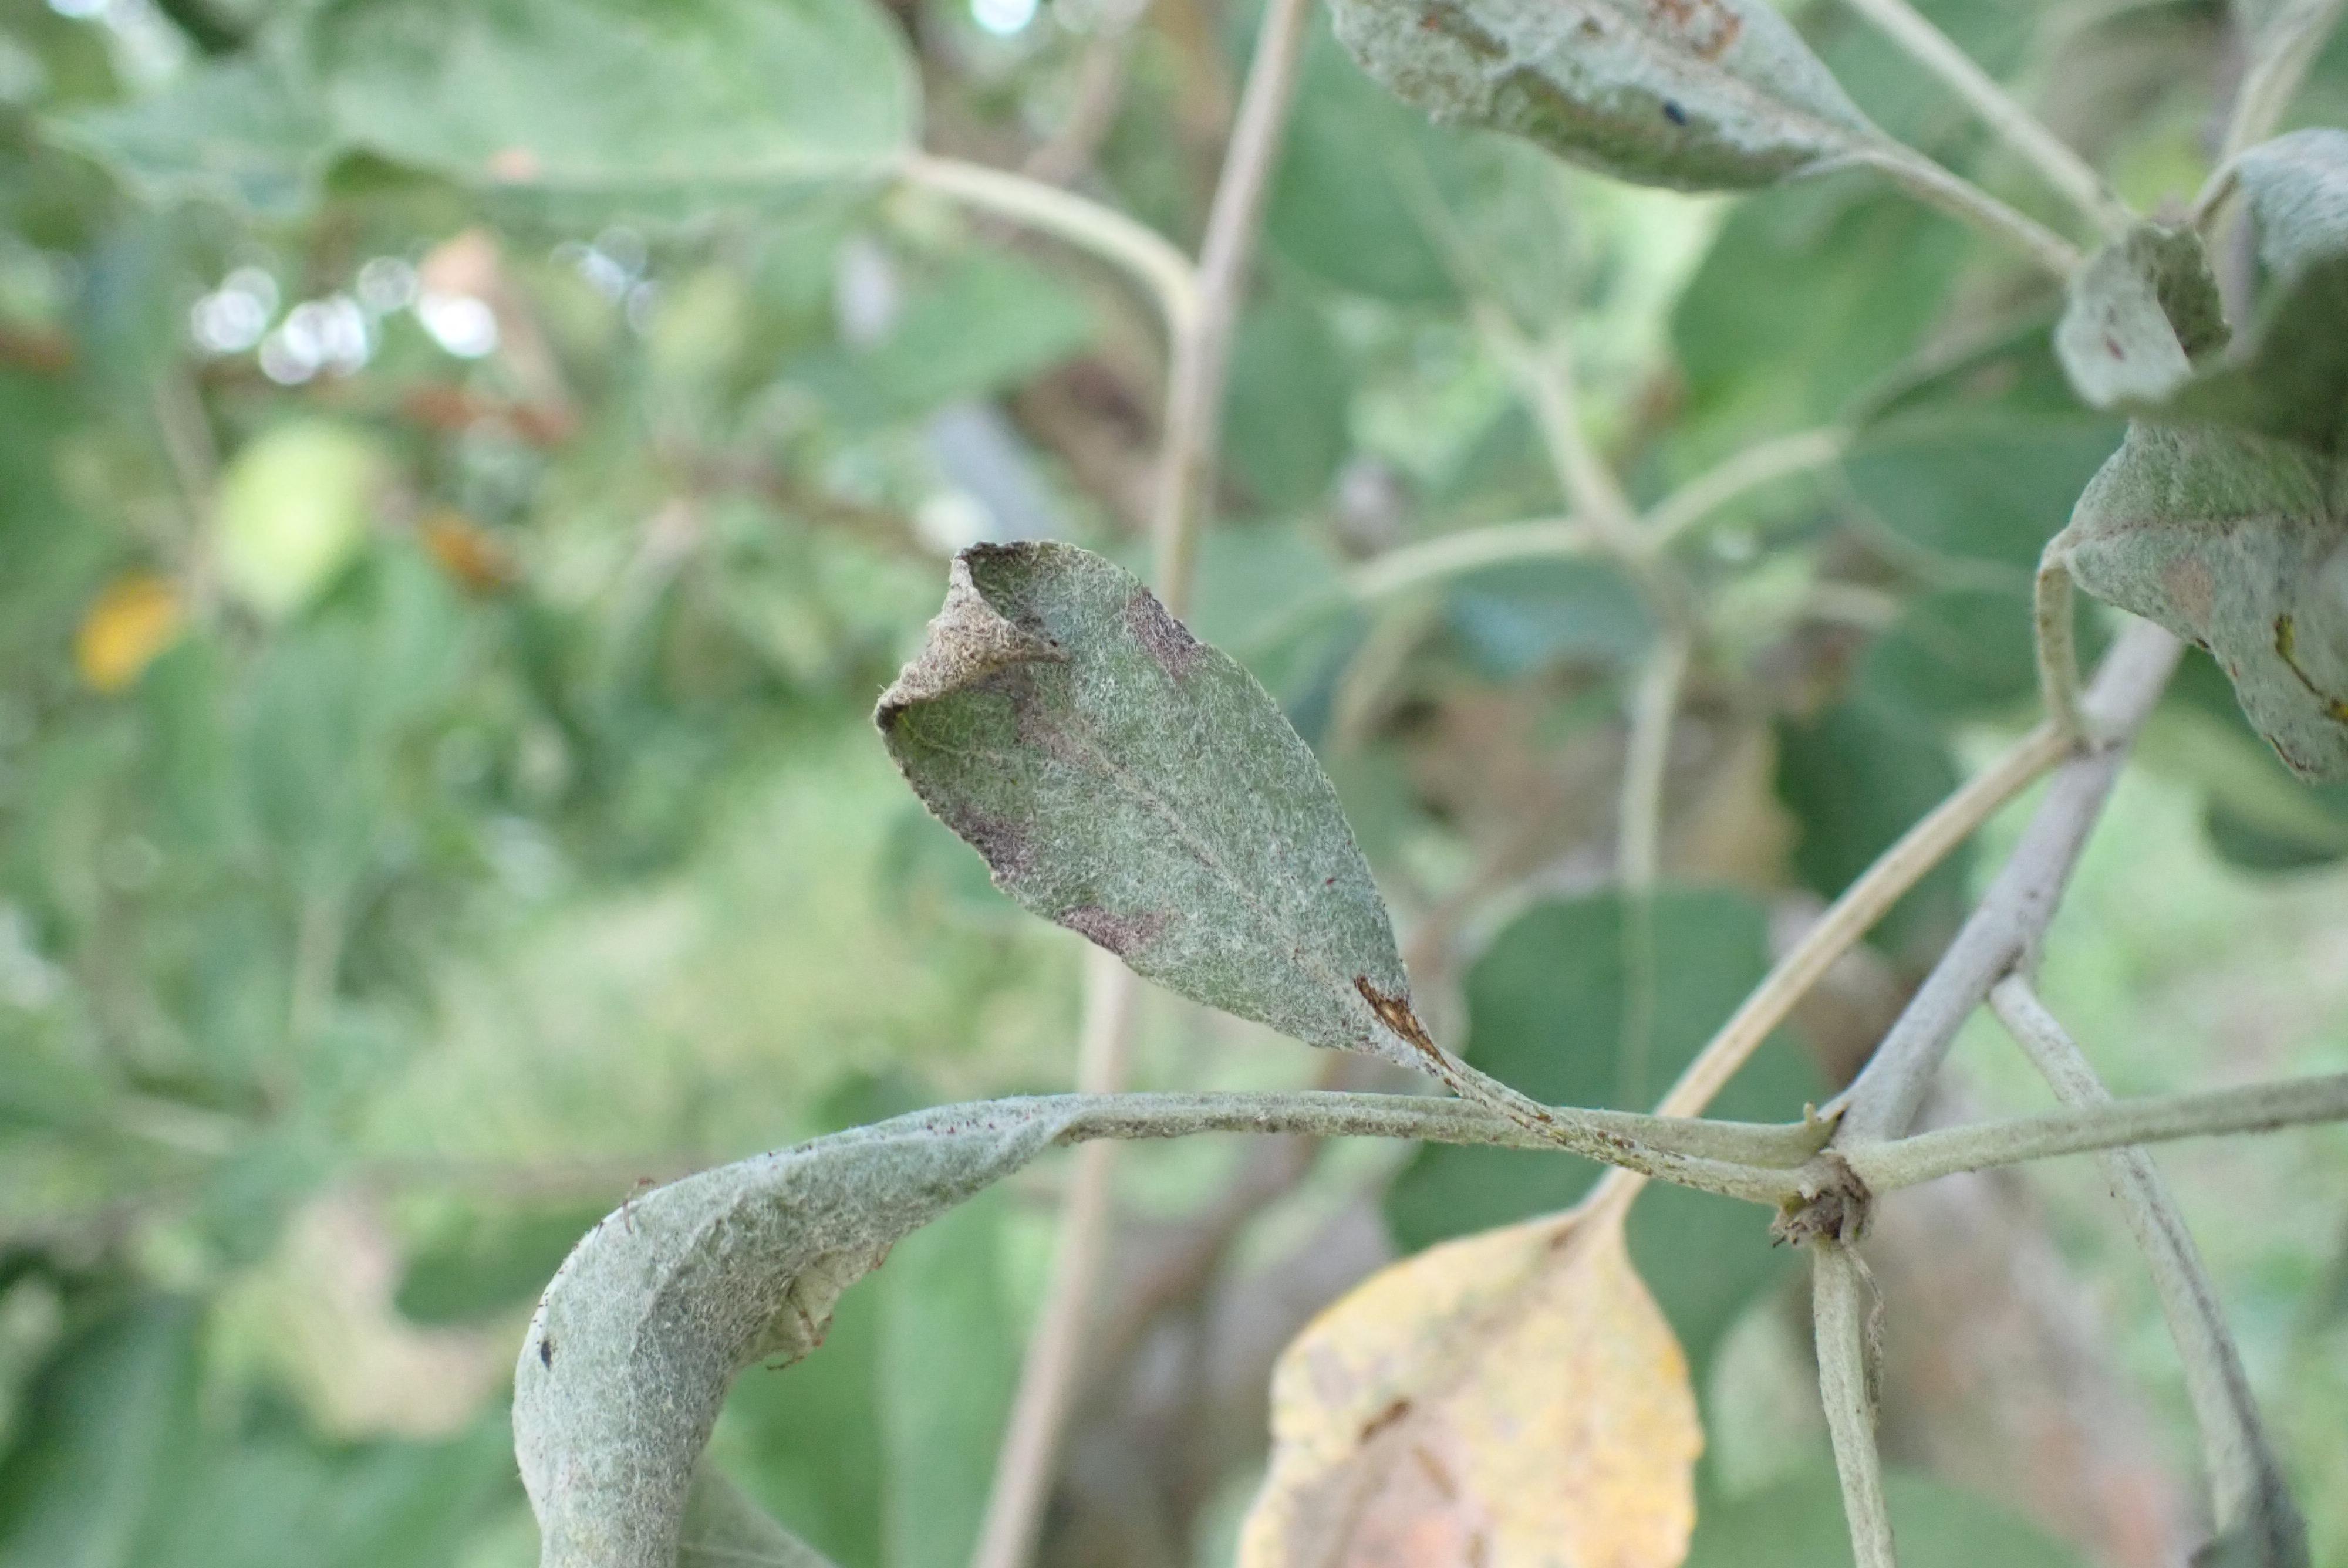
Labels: powdery_mildew, complex